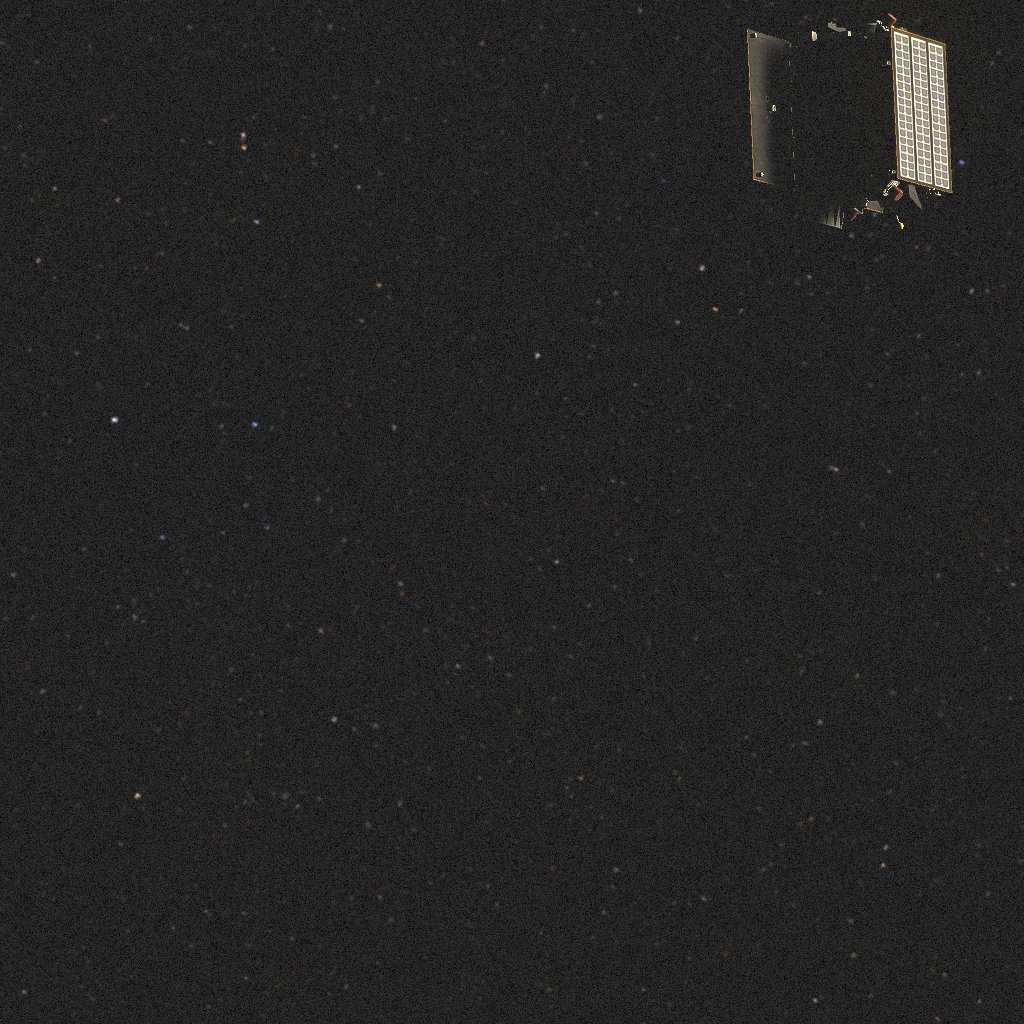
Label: proba_2